Kokkai Futoshi

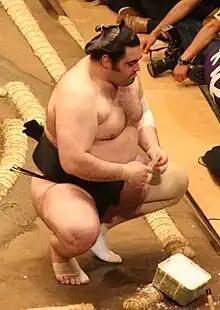
Kokkai in May 2009

Kokkai was joined in the top division by several wrestlers from Eastern Europe, including Kotoōshū from Bulgaria, Aran from Russia, and Baruto from Estonia. In May 2008 a fellow Georgian, Tochinoshin, was also promoted to " makuuchi", and Kokkai defeated him in their first match that July. Kokkai is also good friends with former top-division wrestler Kakizoe.